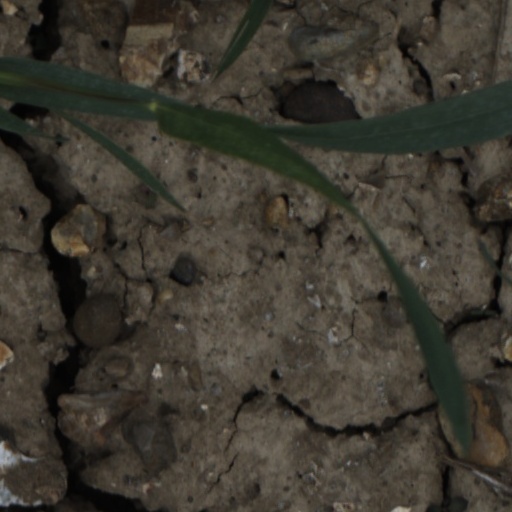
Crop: wheat